One More Saturday Night (film)

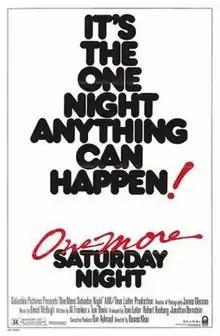
Theatrical release poster

One More Saturday Night is a 1986 American comedy film written by Al Franken and Tom Davis and directed by Dennis Klein.